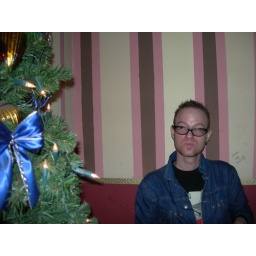
Me and a Christmas tree -- in August -- in a bar in Prenzlauer Berg